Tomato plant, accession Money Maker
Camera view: bottom (45 deg); turntable rotation: 270 degrees
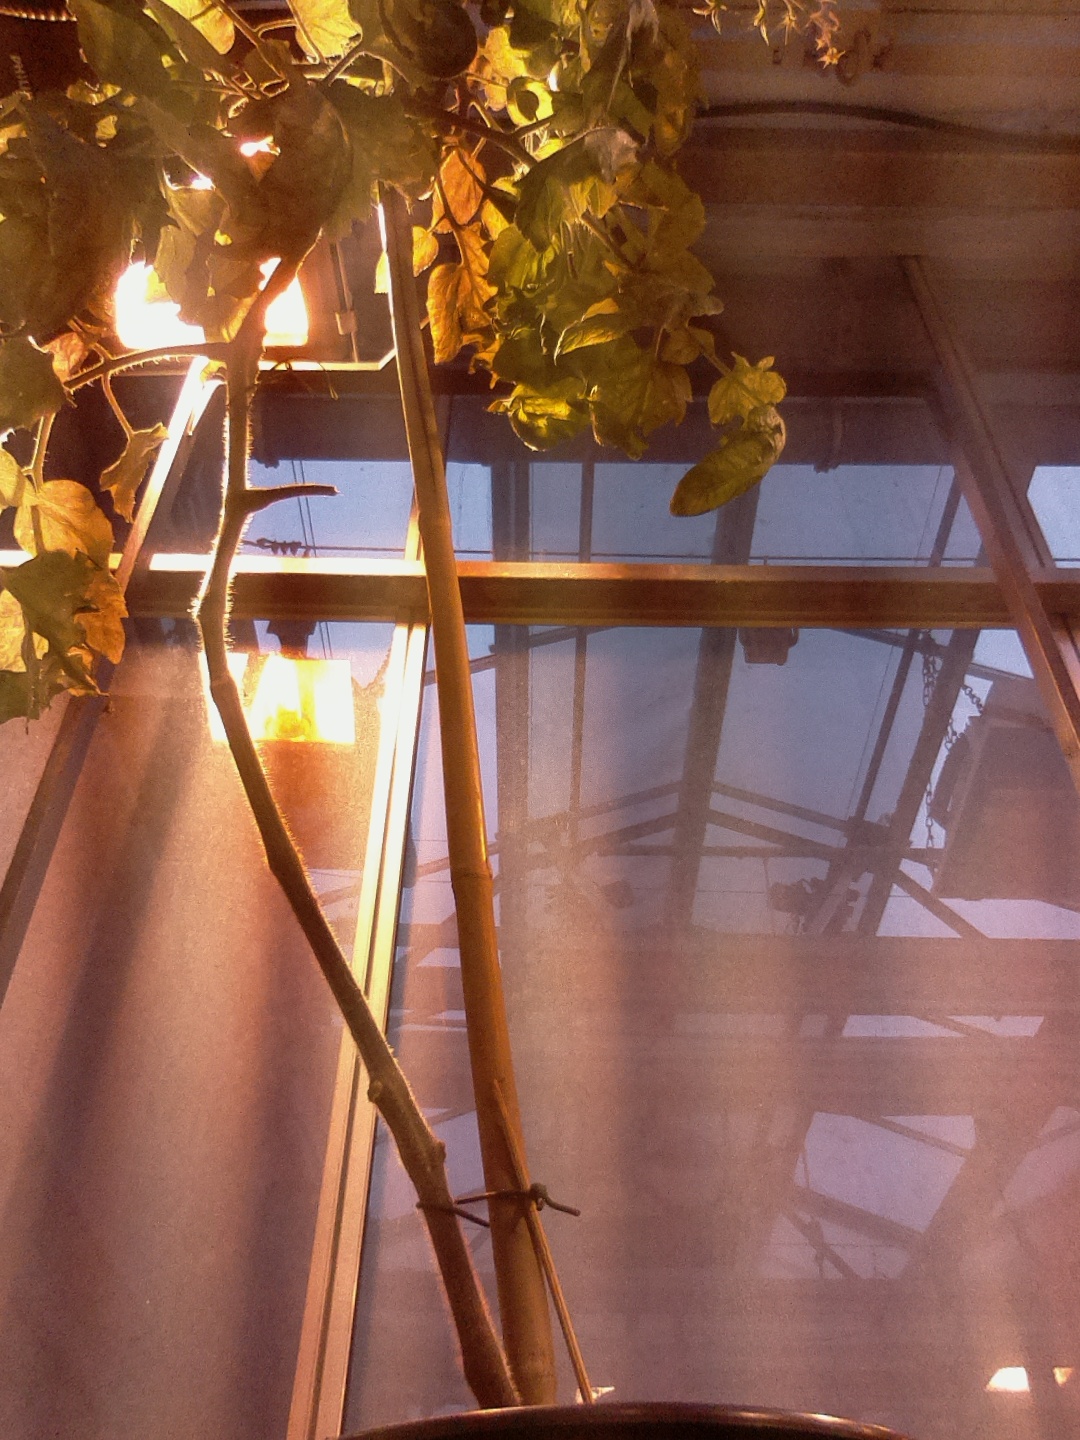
BBCH growth stage 74: 40%-50% of final fruit size